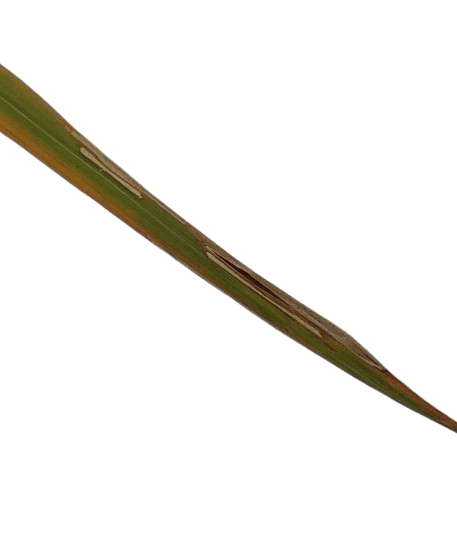
Label: Leaf Scald